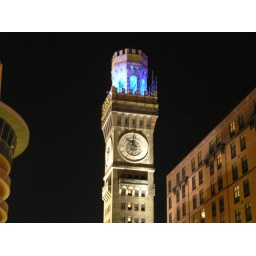
A clock tower in Baltimore.